Belgian waffle

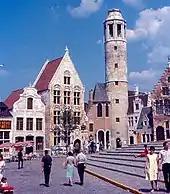
The Belgian Village at the 1964 New York World's Fair, where the waffles were popularized in the U.S.

Originally showcased in 1958 at Expo 58 in Brussels, Belgian waffles were introduced to the United States by a Belgian named Walter Cleyman at the Century 21 Exposition in Seattle in 1962, and served with whipped cream and strawberries. The waffles were further popularized in the United States during the 1964 New York World's Fair at Flushing Meadows Park in Queens, New York City. These waffles were introduced by Maurice Vermersch of Brussels, Belgium. Largely based on a simplified recipe for the Brussels waffles, Vermersch decided to change the name to the Bel-Gem Waffle upon observing that many Americans could not correctly identify Brussels as the capital of Belgium. These waffles were served with whipped cream and strawberries, and they were sold for a dollar.